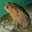
Label: frog